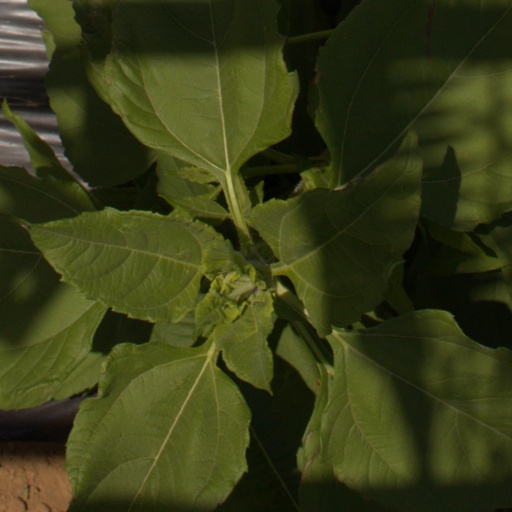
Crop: Jerusalem artichoke